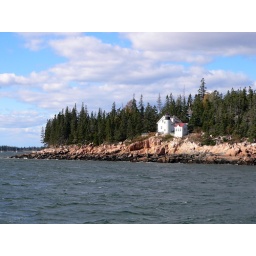
Taken on our light house tour boat ride from Bar Harbor, Maine in October 2010